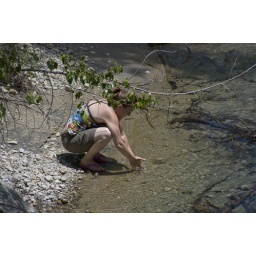
how to wash your hands in the wild: take some river rocks and SCRUB